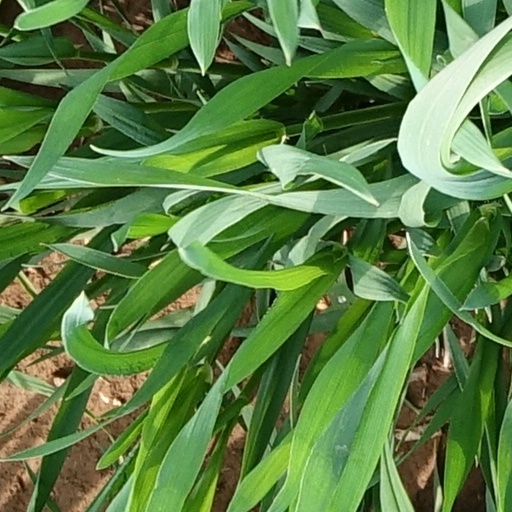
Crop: wheat